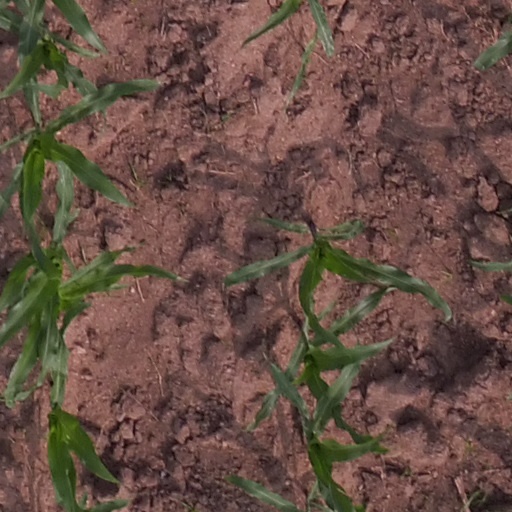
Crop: maize; corn